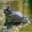
Label: frog